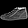
Label: Sneaker